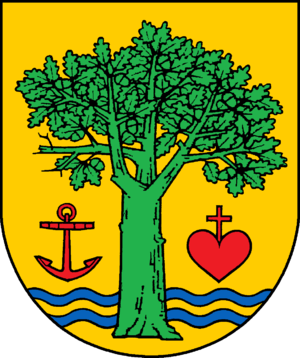
Lankau
Coat of arms of Lankau
Lankau er en kommune i det nordlige Tyskland, beliggende i Amt Sandesneben-Nusse i den nordvestlige del af Kreis Herzogtum Lauenburg. Kreis Herzogtum Lauenburg ligger i delstaten Slesvig-Holsten.